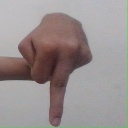
अक्षर: प